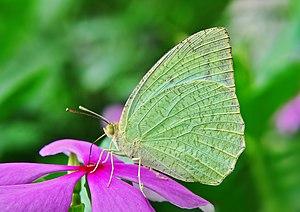
Le Catopsilia pyranthe (mâle), est un papillon de taille moyenne de la famille des Pieridae trouvé en Asie du Sud, en Asie du Sud-Est et dans certaines partie de l'Australie. Photographié à Bardhaman, dans l′état de Bengale-Occidental, en Inde. Italiano: Esemplare maschio di Catopsilia pyranthe, una farfalla della famiglia delle Pieridae diffusa nell'Asia meridionale e in zone dell'Australia.
Catopsilia pyranthe est un insecte lépidoptère de la famille des Pieridae, de la sous-famille des Coliadinae et du genre Catopsilia.